Attacks on the United States

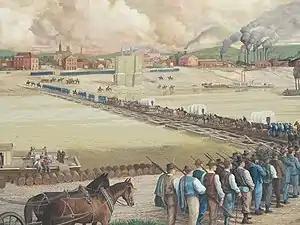
A modern mural depicting the "Squirrel Hunters" crossing the Ohio River for the defense of Cincinnati

The Northern Virginia campaign in August 1862, was a major Confederate offensive led by General Robert E. Lee aimed at driving Union forces under General John Pope away from central and northern Virginia. The campaign started with the Battle of Cedar Mountain on August 9, where Confederate General "Stonewall" Jackson defeated Union forces under General Nathaniel P. Banks, forcing Pope to consolidate his army near the Rappahannock River. For several days, both armies skirmished at the First Battle of Rappahannock Station (August 22–25), with no decisive outcome, as Lee maneuvered to flank Pope's army. Jackson executed a daring raid in the Battle of Manassas Station Operations (August 25–27), capturing Union supply depots at Manassas Junction, crippling Pope's logistics. Meanwhile, Lee's other corps under General James Longstreet forced its way through the Battle of Thoroughfare Gap on August 28, allowing the Confederate army to reunite. This set the stage for the Second Battle of Bull Run (Manassas) between August 28–30, where Jackson's forces held a strong defensive line while Longstreet launched a massive counterattack, crushing Pope's army and forcing a Union retreat toward Washington, D.C. As the Union army fell back, Lee pursued aggressively. The campaign concluded with the Battle of Chantilly on September 1, where Union forces under generals Philip Kearny and Isaac Stevens fought a desperate rearguard action but were ultimately forced to withdraw after both commanders were killed.